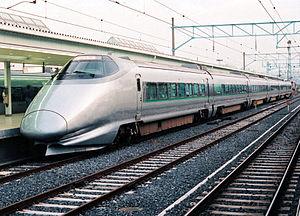
Les Shinkansen série 400 sont une série de 12 rames automotrices électriques à grande vitesse appartenant à la JR East et exploitées de 1992 à 2010 sur les lignes Shinkansen Tōhoku et Yamagata au Japon.
Le Shinkansen est le système de train à grande vitesse en service au Japon. Ce nom désigne aussi bien les trains que l'infrastructure. L'utilisation d'un ensemble de lignes réservées et les techniques employées ont fait du Shinkansen un précurseur et du Japon le pionnier de la grande vitesse ferroviaire lors de sa mise en service en 1964. Les rames du Shinkansen sont aujourd'hui mondialement reconnues pour leur confort, leur fiabilité et leur sécurité, ainsi que pour leur gestion des plus rigoureuses.